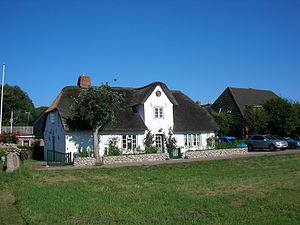
Midlum
Friserhuset i Midlum på Før
Midlum eller Madlem er en landsby og kommune beliggende midt på den nordfrisiske ø Før i det vestlige Sydslesvig. I administrativ henseende hører kommunen under Nordfrislands kreds i delstaten Slesvig-Holsten.